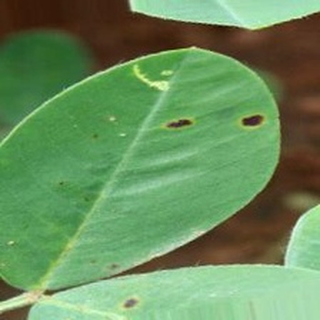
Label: groundnut_early_leaf_spot